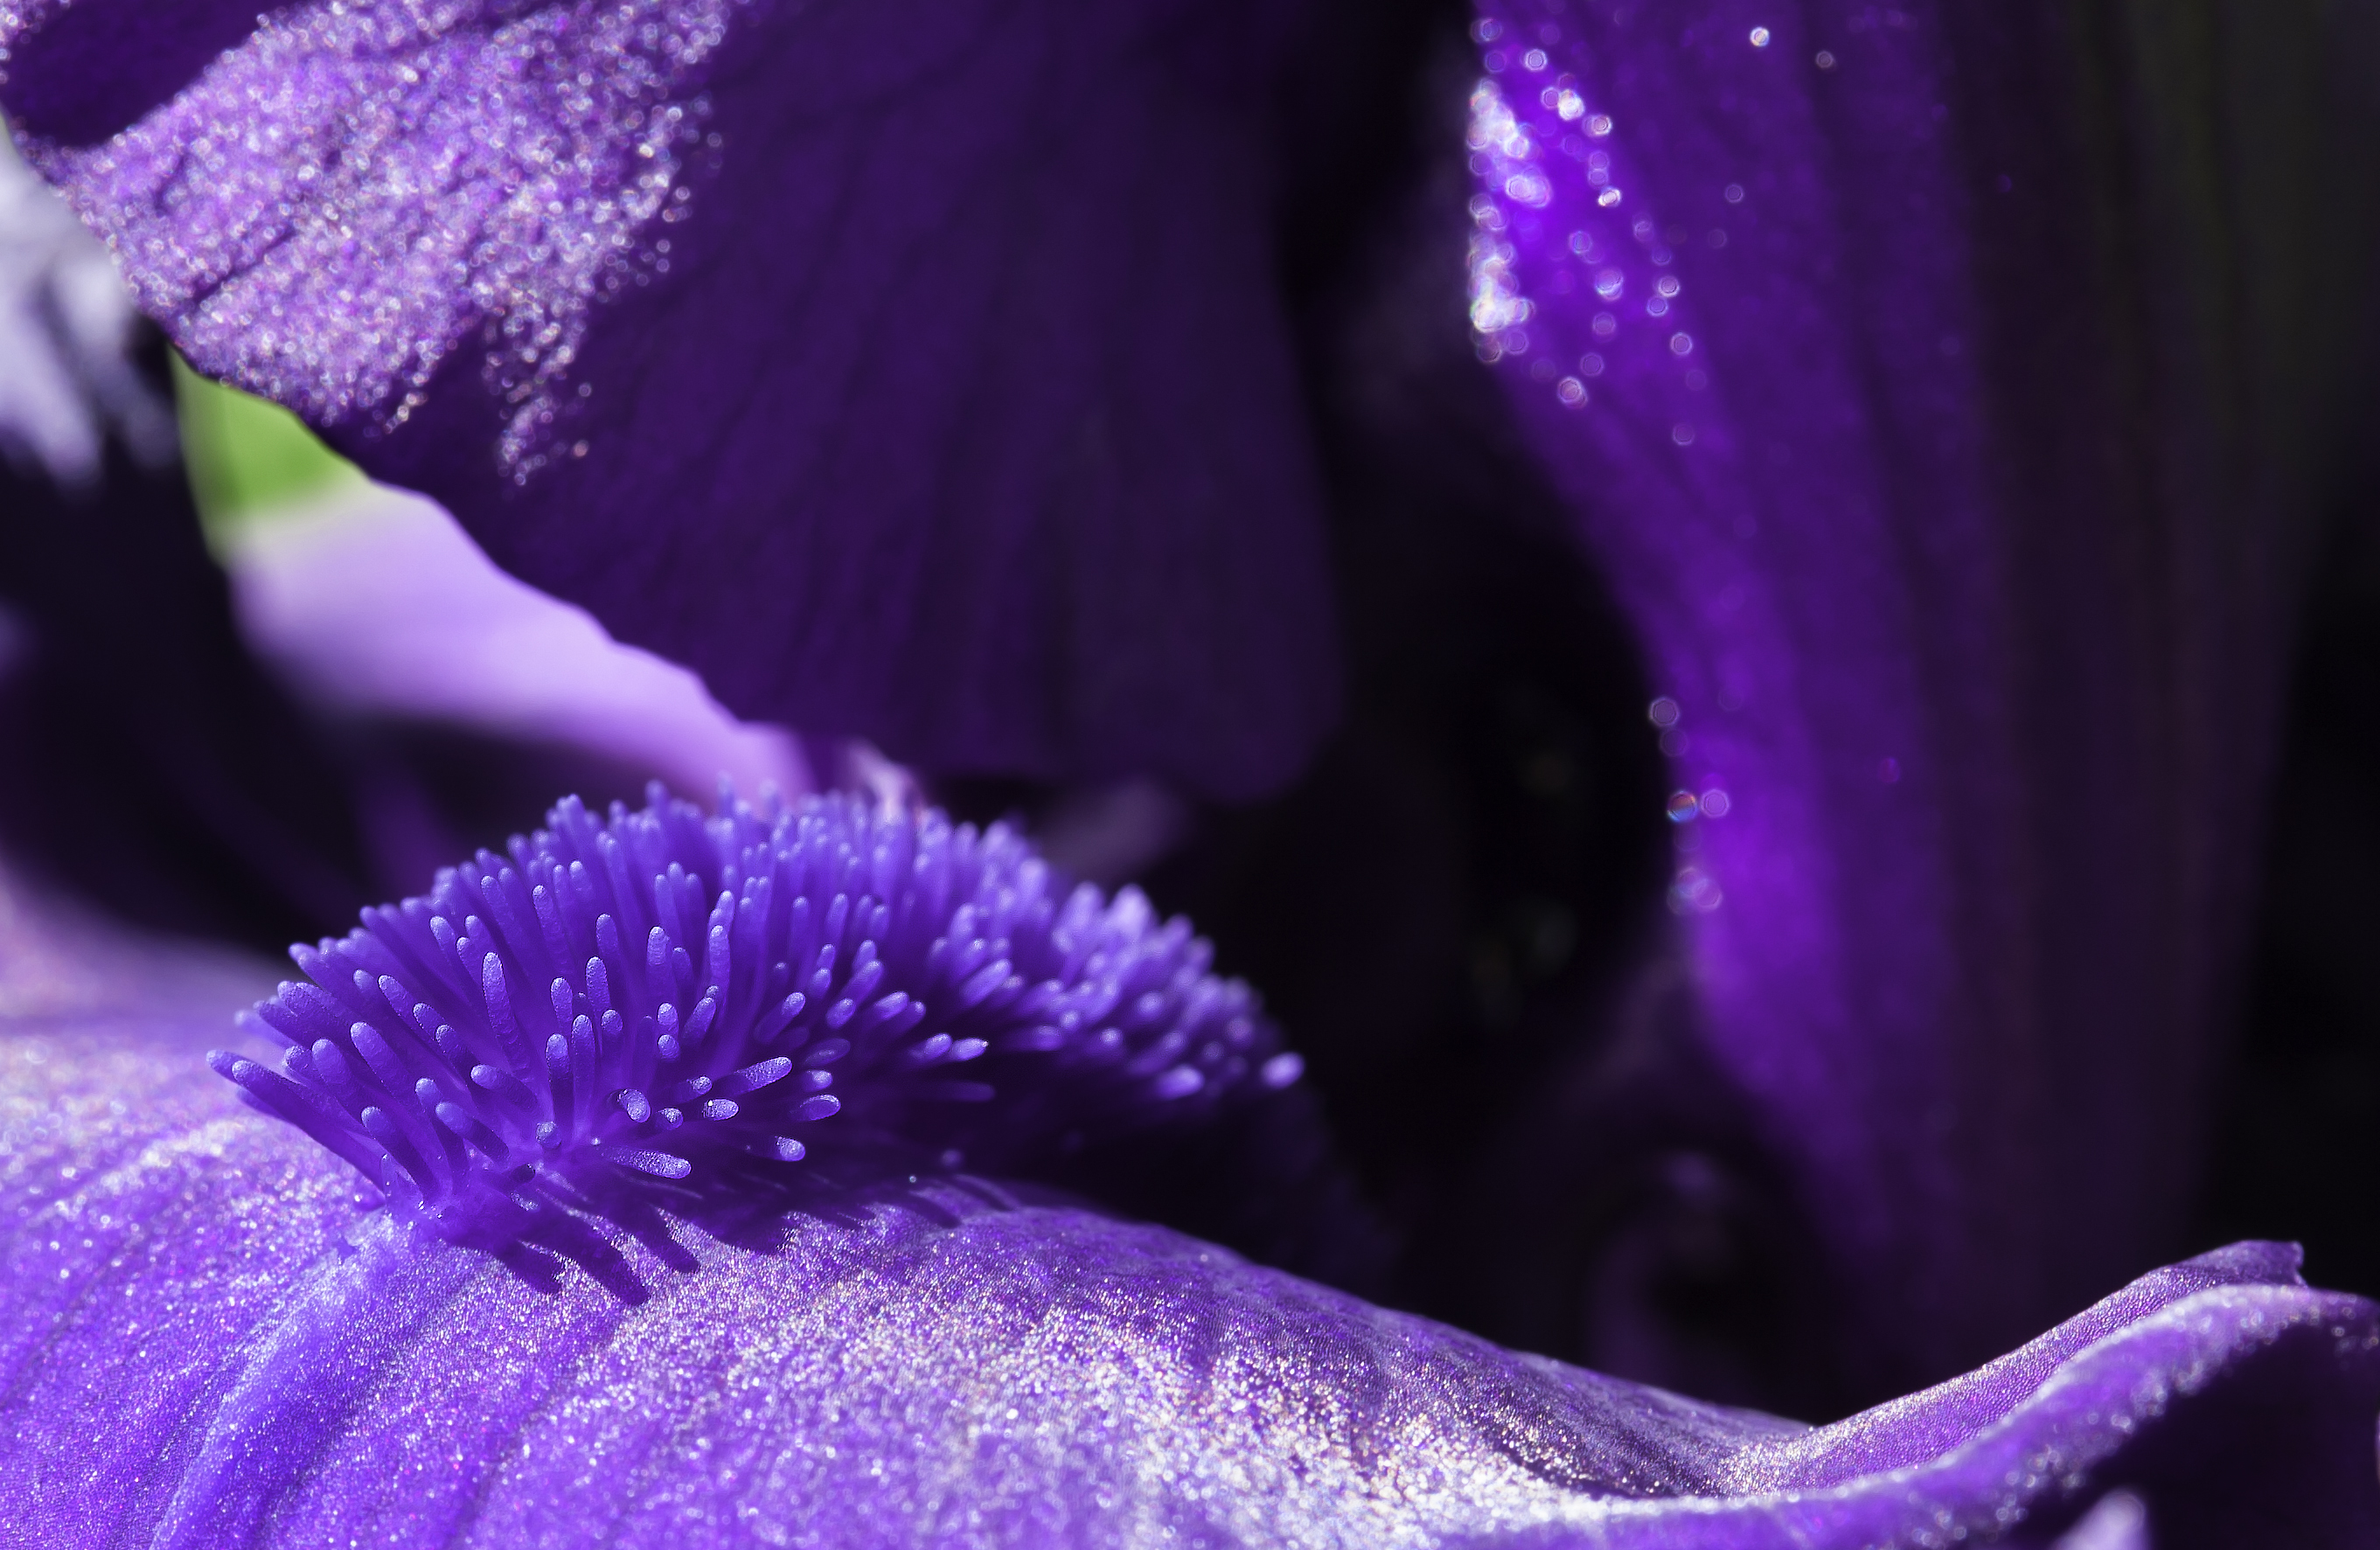
blossom, plant, photography, flower, purple, petal, color, macro, backyard, blue, flora, beard, close up, purpleflowers, one, iris, eye, msh0813, creativephotocafe, macro photography, flowering plant, msh08139, land plant